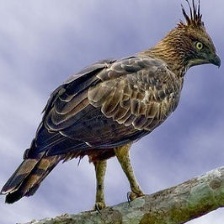
Species: CRESTED SERPENT EAGLE
Scientific name: SPILORNIS CHEELA